Frederick Abberline

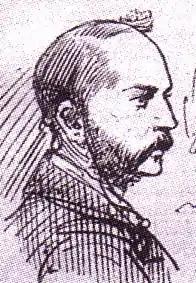
An 1885 illustration of Abberline

Frederick George Abberline (8 January 1843 – 10 December 1929) was a British chief inspector for the London Metropolitan Police. He is best known for being a prominent police figure in the investigation into the Jack the Ripper serial killer murders of 1888.